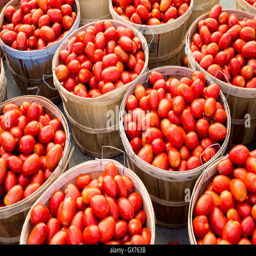
many tomatoes in baskets at the market